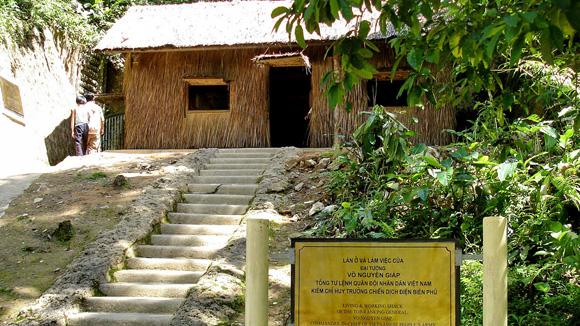
đây là khung cảnh xuất hiện ở phía trước một khu di tích